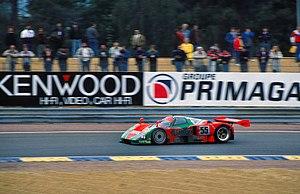
24 Heures du Mans 1991, Mazda 787B
Les 24 Heures du Mans 1991 sont la 59ᵉ édition de l'épreuve et se déroulent les 22 et 23 juin 1991 sur le circuit de la Sarthe.